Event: Typhoon Ruby
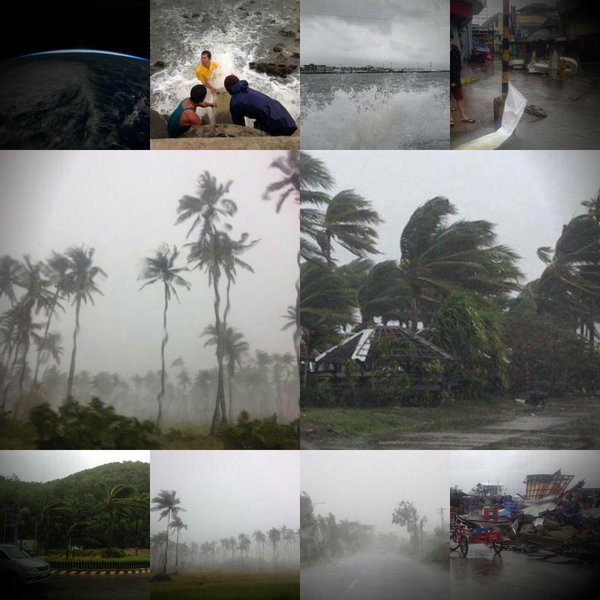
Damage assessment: damage